Lidija Bajuk

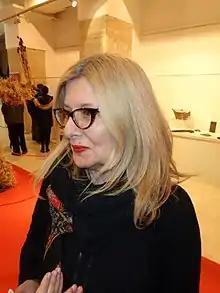
Bajuk at the 2018 Night of museums in Čakovec

Lidija Bajuk (born November 23, 1965, in Čakovec, SR Croatia, Yugoslavia) is a Croatian singer-songwriter and poet. She performs traditional Croatian folk songs, mostly from her native region of Međimurje, and writes songs inspired by traditional folk music. She has also published several collections of poetry and fairy tales based on Croatian folklore and Slavic mythology.